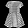
Label: Dress